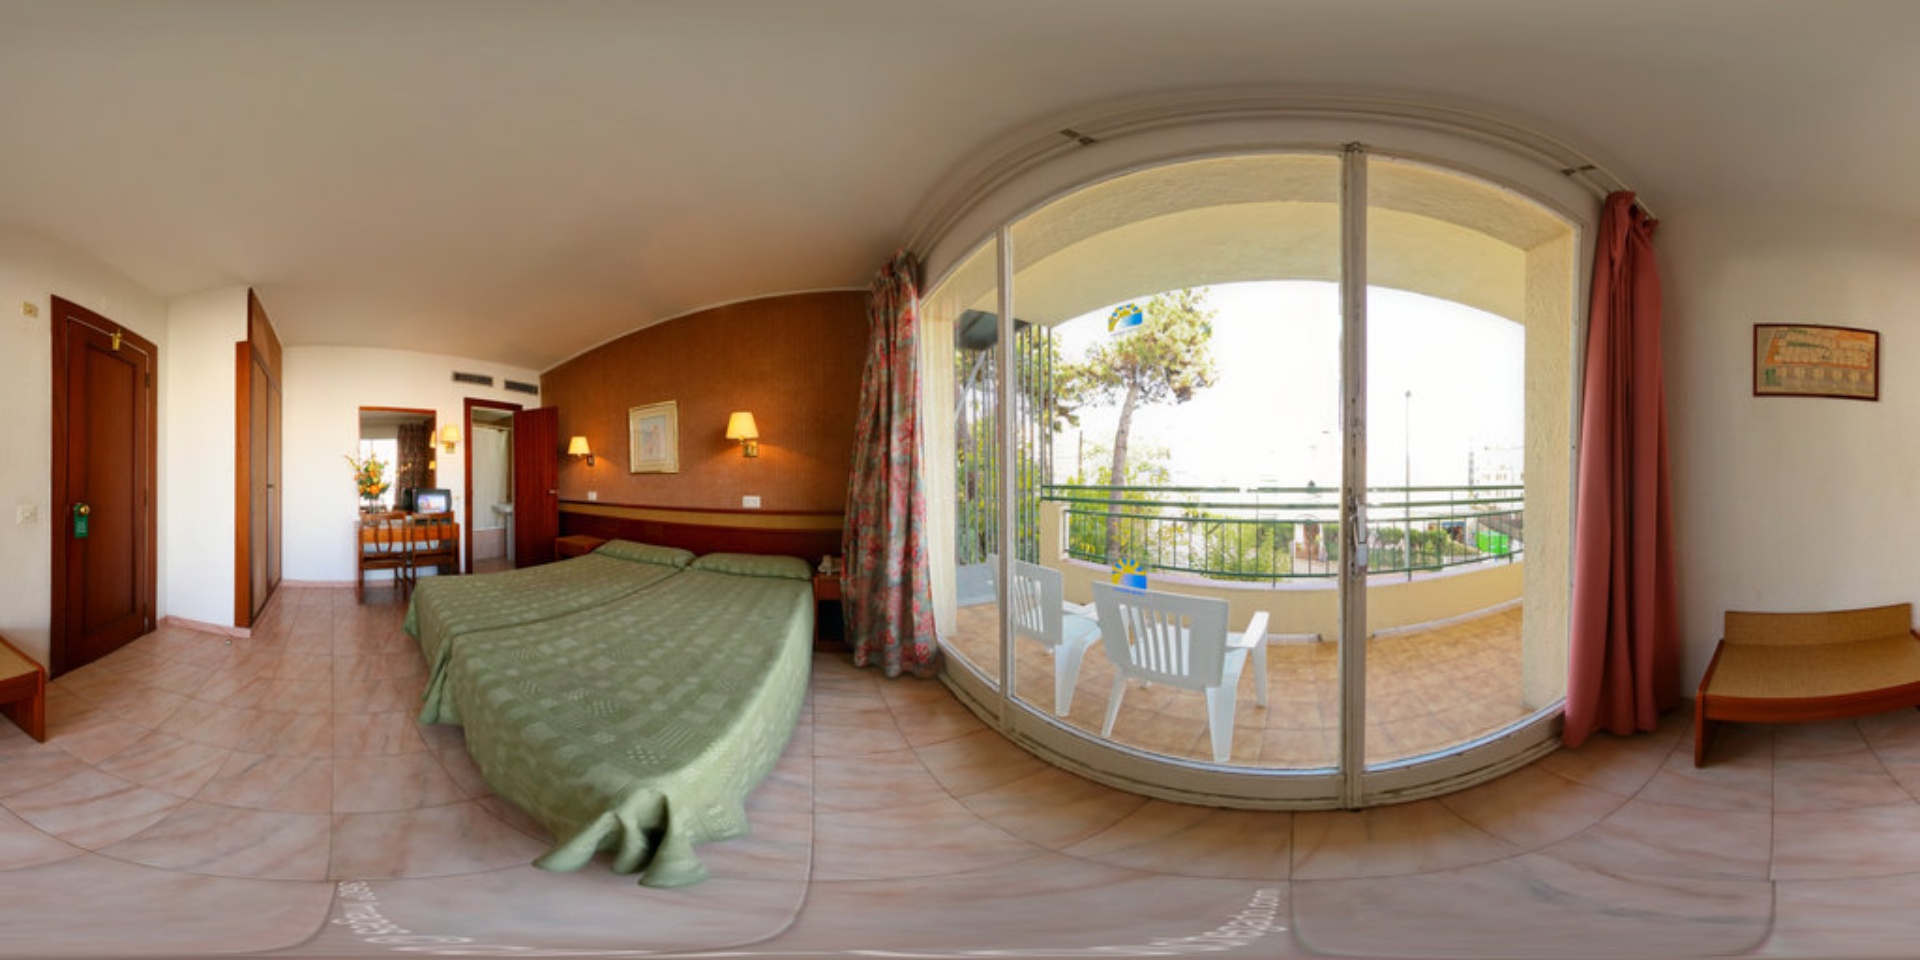
Referred object: the small TV on the desk

Referred object: the green patterned bedspread